List of Adelaide United FC (women) seasons

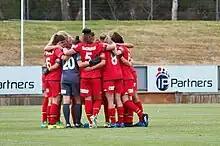
Adelaide United (W-League) players prior to a match against Sydney FC in the 2017–18 season

Adelaide United Football Club (A-League Women), is an Australian professional women's association football club based in Hindmarsh, Adelaide. The club was founded in 2008 within the foundation of the W-League (now A-League Women).